Huaihai Road

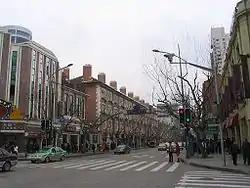
The same intersection (now of Middle Huaihai Road and South Maoming Road) in 2007

The long Middle Huaihai Road has a large number of shops lining its route, from small boutiques to major department stores and shopping malls, as well as hotels and restaurants. Major buildings include IAPM Mall, Lippo Plaza, Shui On Plaza, Central Plaza, Shanghai Square, Shanghai Times Square, Hong Kong Plaza, and K11, most hosting shopping malls or department stores on the lower floors with offices on top.